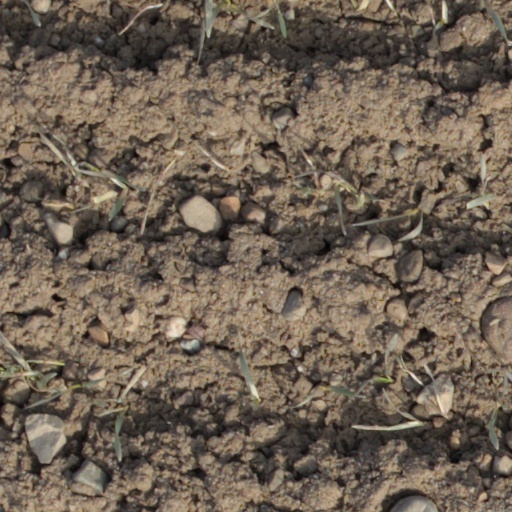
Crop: wheat